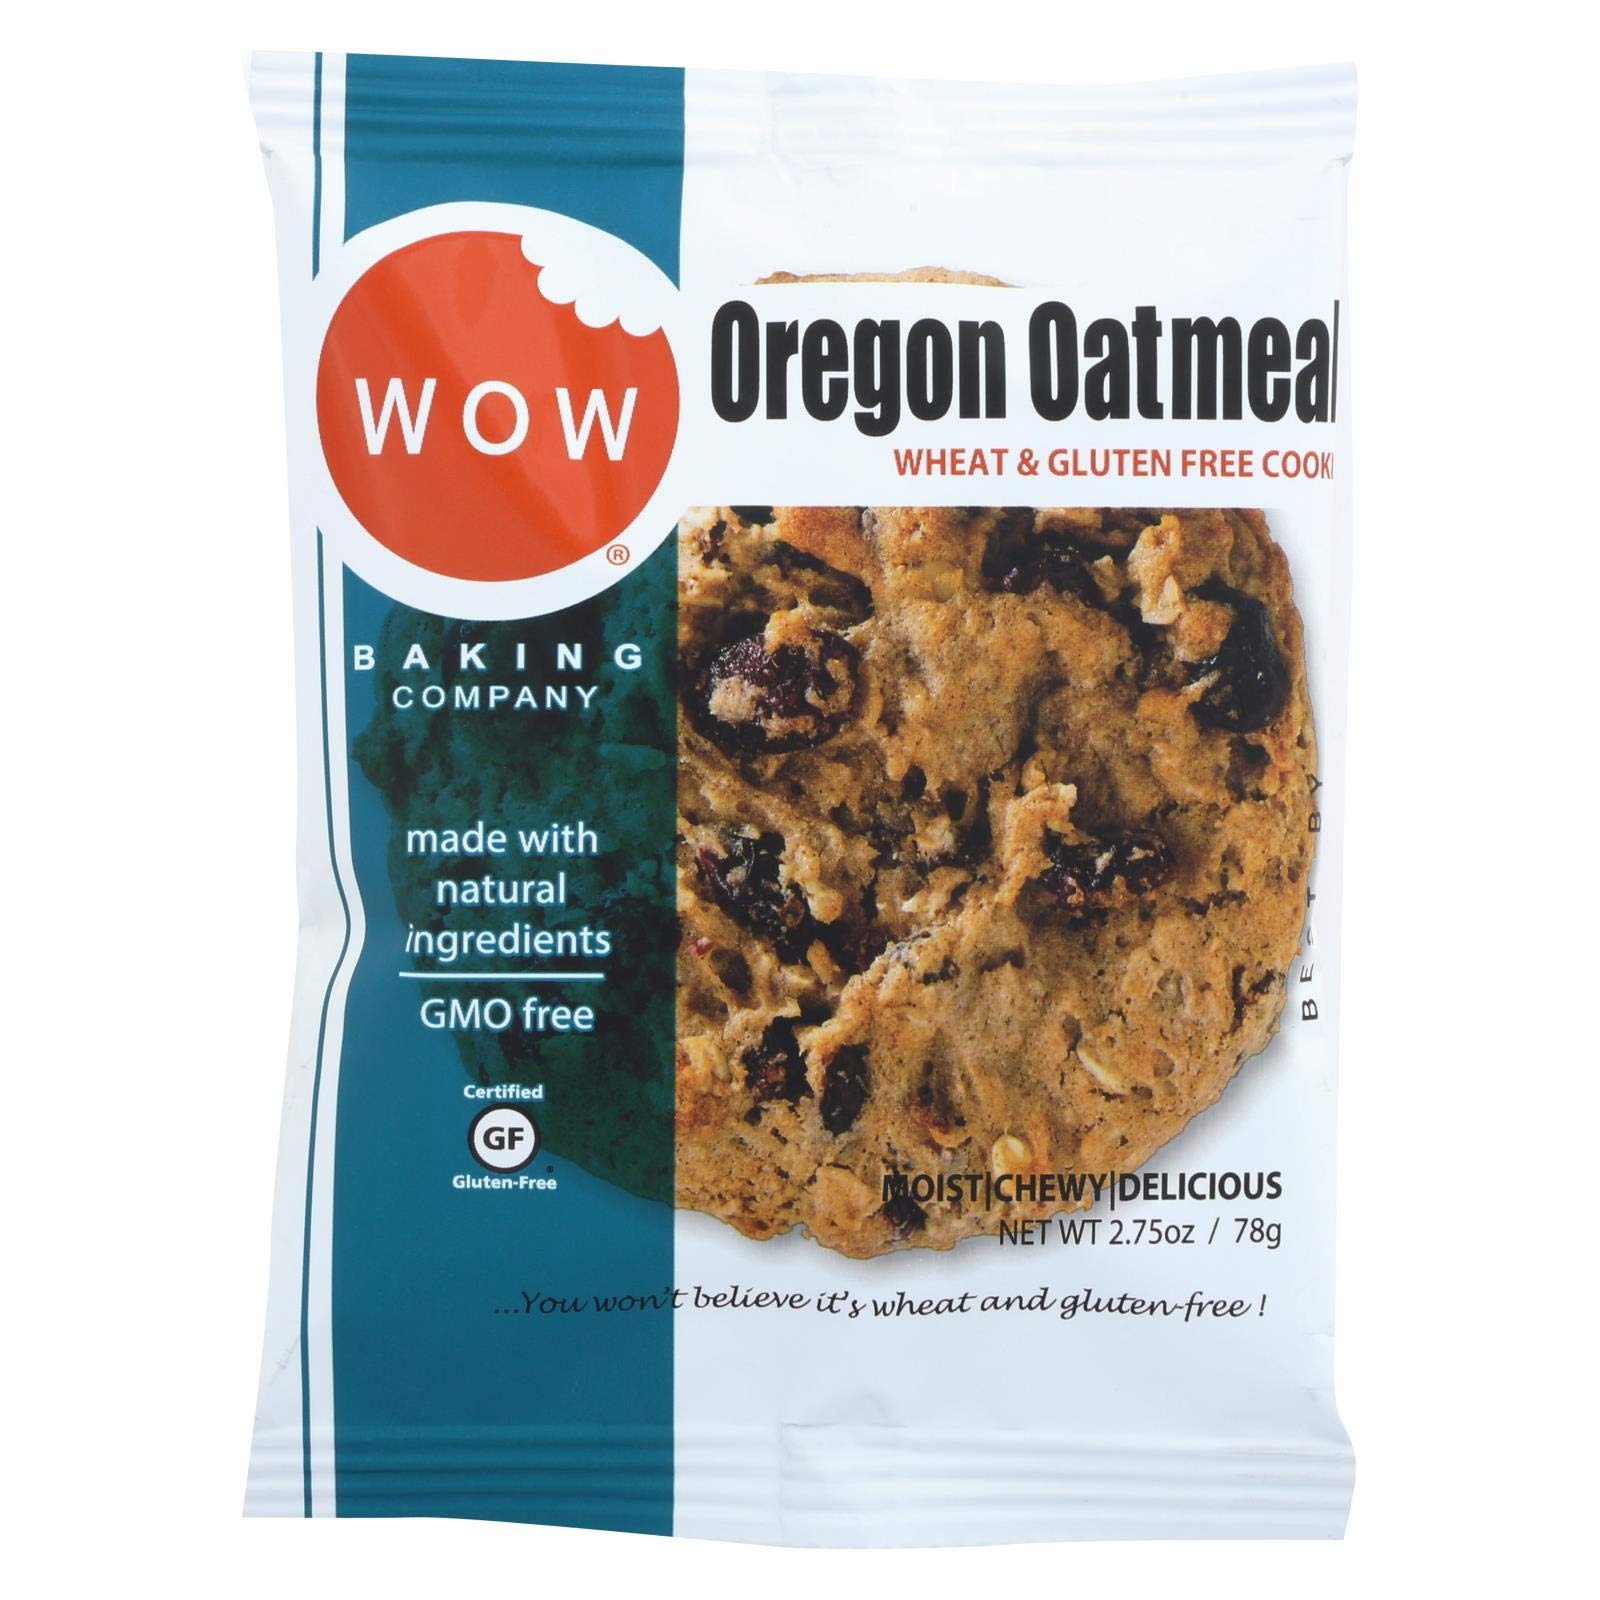
Item Name: Wow Baking Cookie Gf Oatmeal Ss12
Value: 1.0
Unit: Count

Price: 10.21